Saint-Germain-en-Brionnais

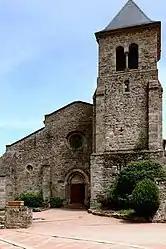
The church in Saint-Germain-en-Brionnais

Saint-Germain-en-Brionnais is a commune in the Saône-et-Loire department in the region of Bourgogne-Franche-Comté in eastern France.